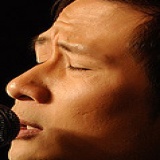
ca sĩ Bằng Kiều